Crew Dragon Endeavour

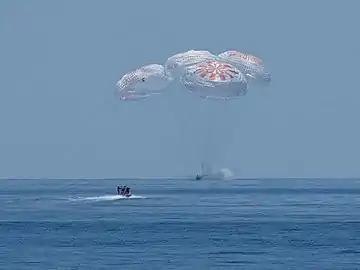
Crew Dragon "Endeavour" landing in the Gulf of Mexico on 2 August 2020

NASA originally planned Demo-2 as a short test flight lasting about two weeks, but later chose to extend the mission to address the shortfall of crew in the ISS. According to Ken Bowersox, acting administrator for NASA's human spaceflight program, the spacecraft was "doing very well" and NASA re-planned to bring the crew and "Endeavour" home in early August.